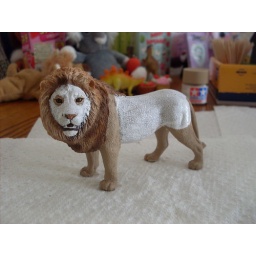
Xander the male lion in progress - part 1